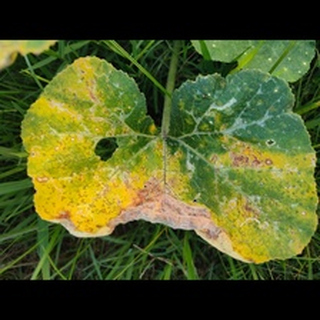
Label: pumpkin_downy_mildew